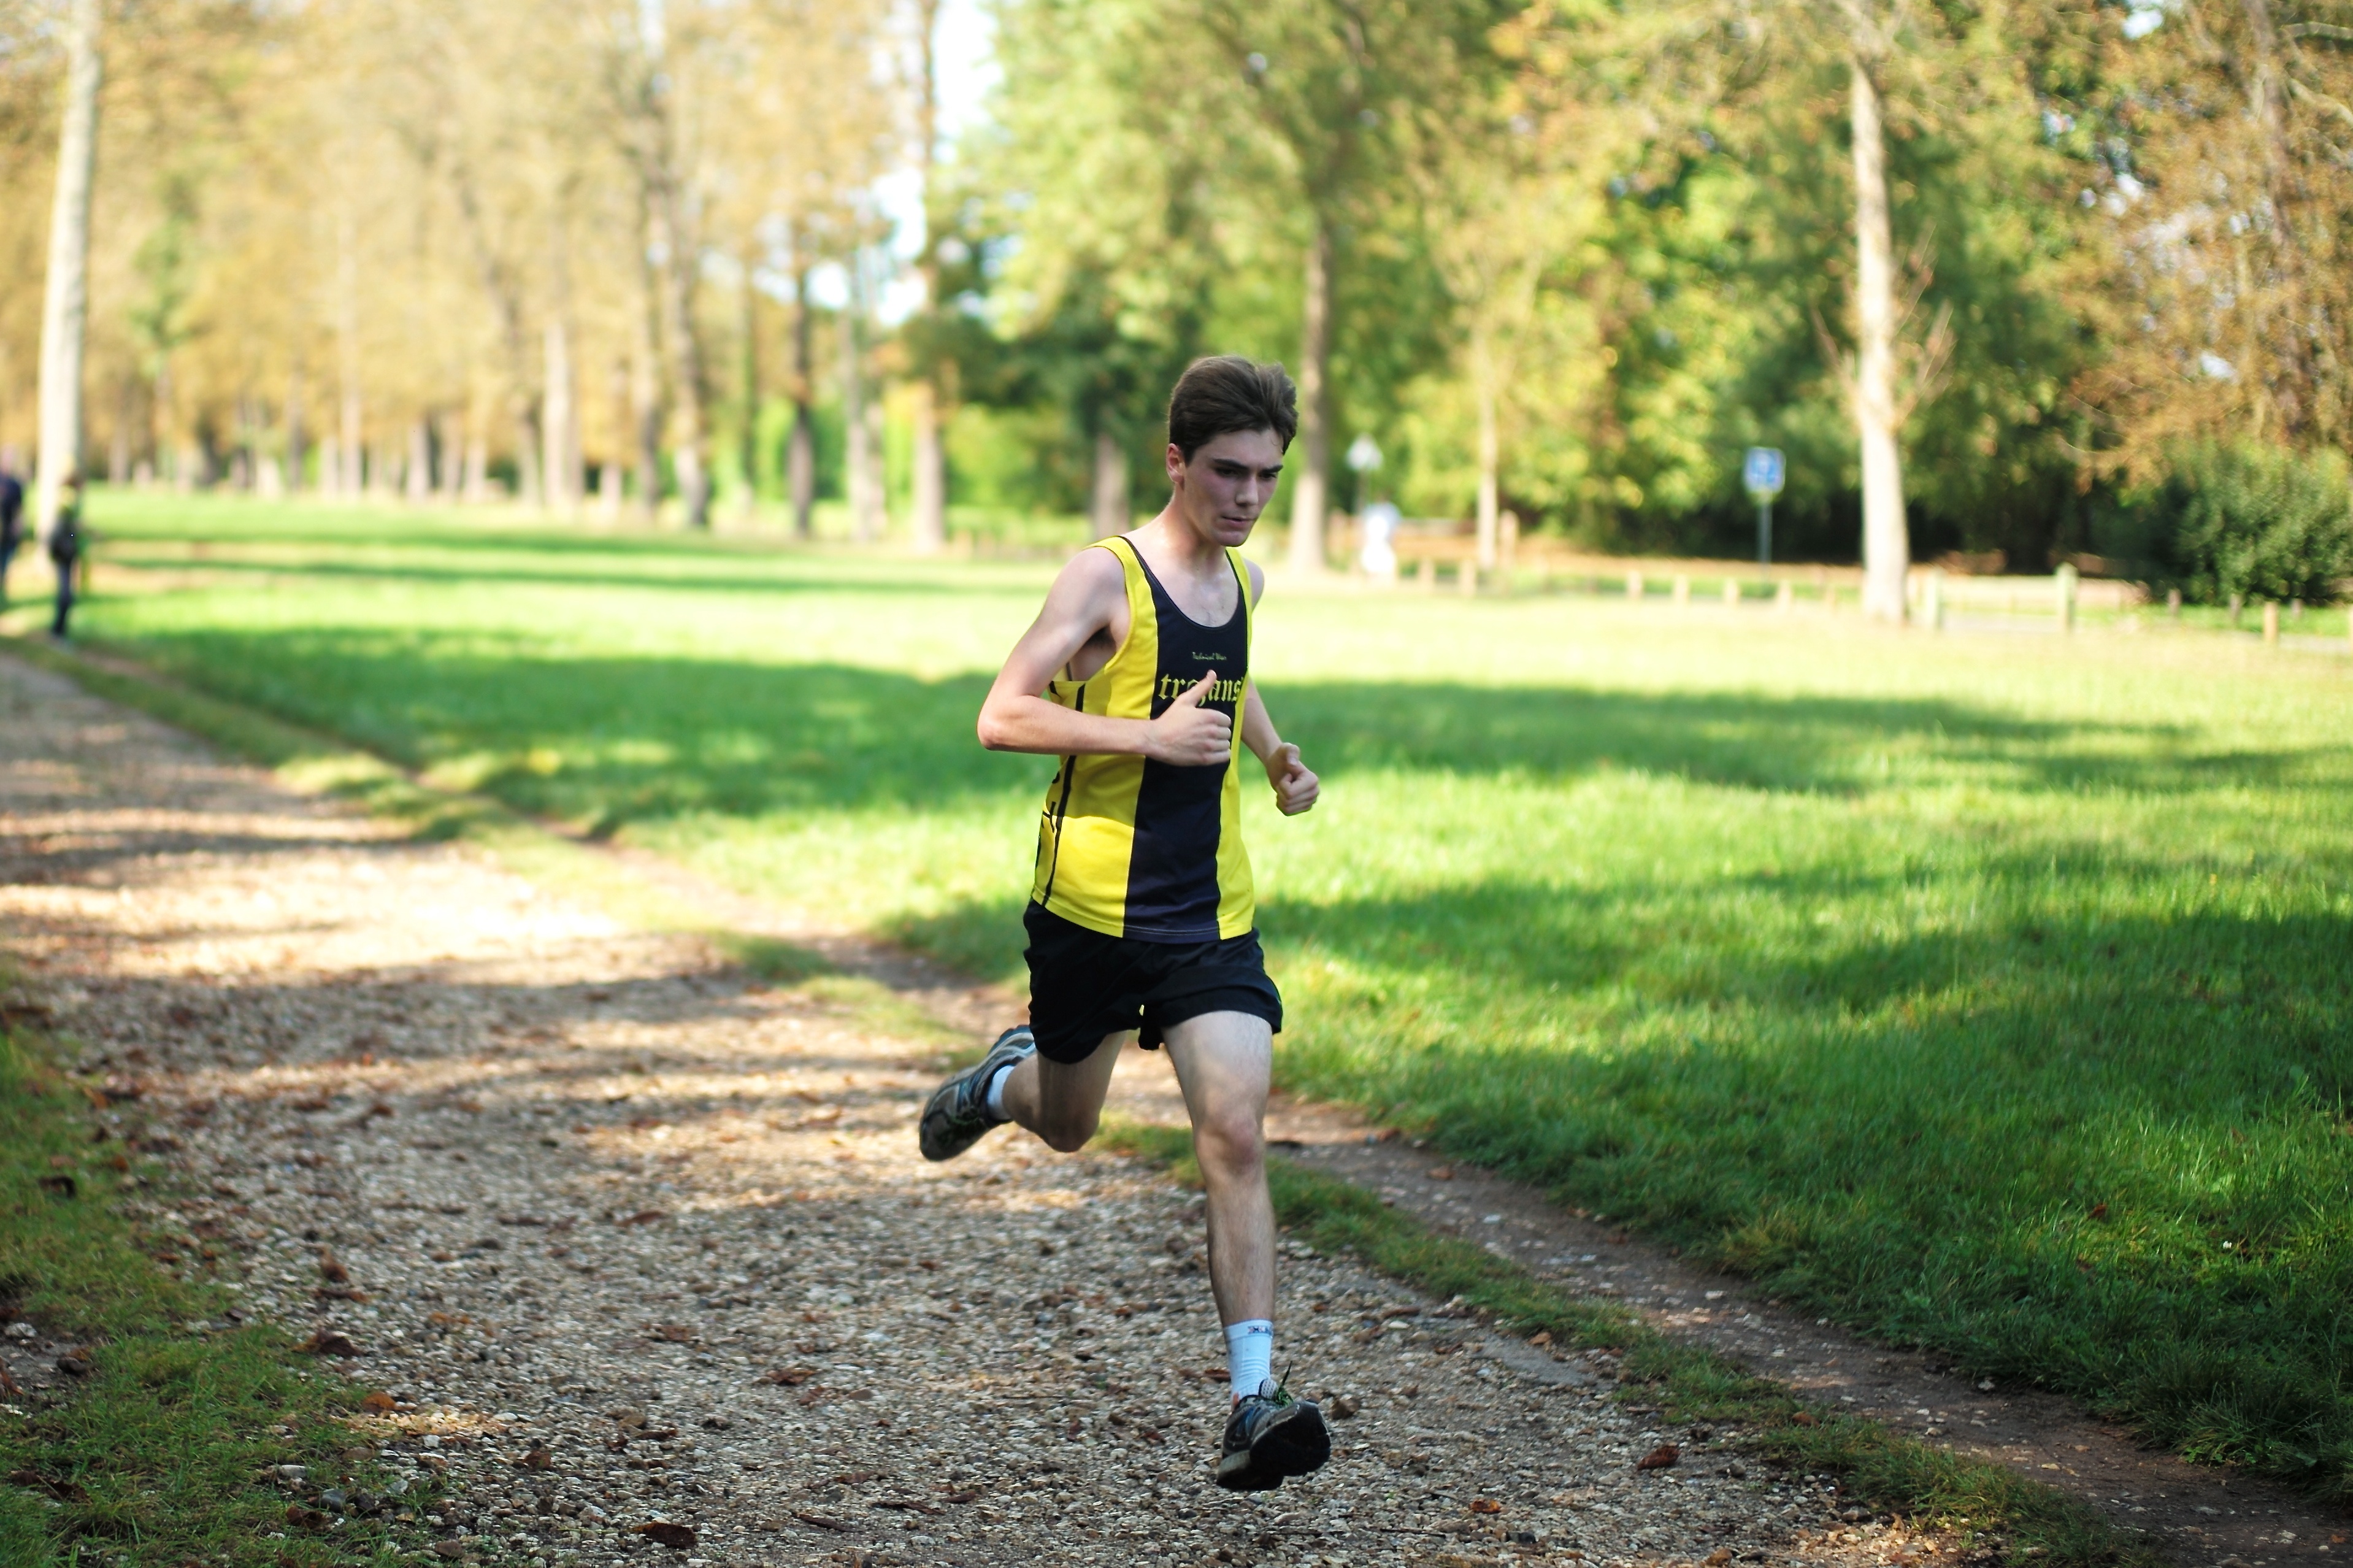
person, cloud, sport, running, run, paris, country, recreation, france, jogging, cross, race, competition, september, hague, girls, m, american, team, sports, boys, saint, parc, 50, school, runners, filter, nd, endurance, leica, 240, summilux, athletics, meet, xc, physical exercise, outdoor recreation, human action, ultramarathon, duathlon